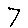
Label: 7